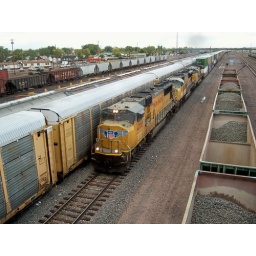
A UP stack train going under the bridge that we were on in Laramie, WY, yard.